Tunisia national football team

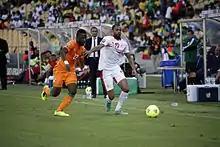
Tunisia against Ivory Coast at the 2013 Africa Cup of Nations in South Africa.

Portuguese Humberto Coelho was appointed as the new manager on 3 June 2008. Coelho would fail to qualify for the 2010 World Cup. Faouzi Benzarti was appointed as the new manager, and was also sacked after Tunisia were eliminated from the group stage in the 2010 Africa Cup of Nations. In June 2010, Bertrand Marchand was appointed manager for a two-year contract. After a series of horrendous results, Tunisia fell to 65th in the FIFA World Rankings, the worst in its history. Sami Trabelsi was appointed, and the team qualified for the 2012 Africa Cup of Nations, where they were eliminated in the quarter-finals after a defeat by Ghana.